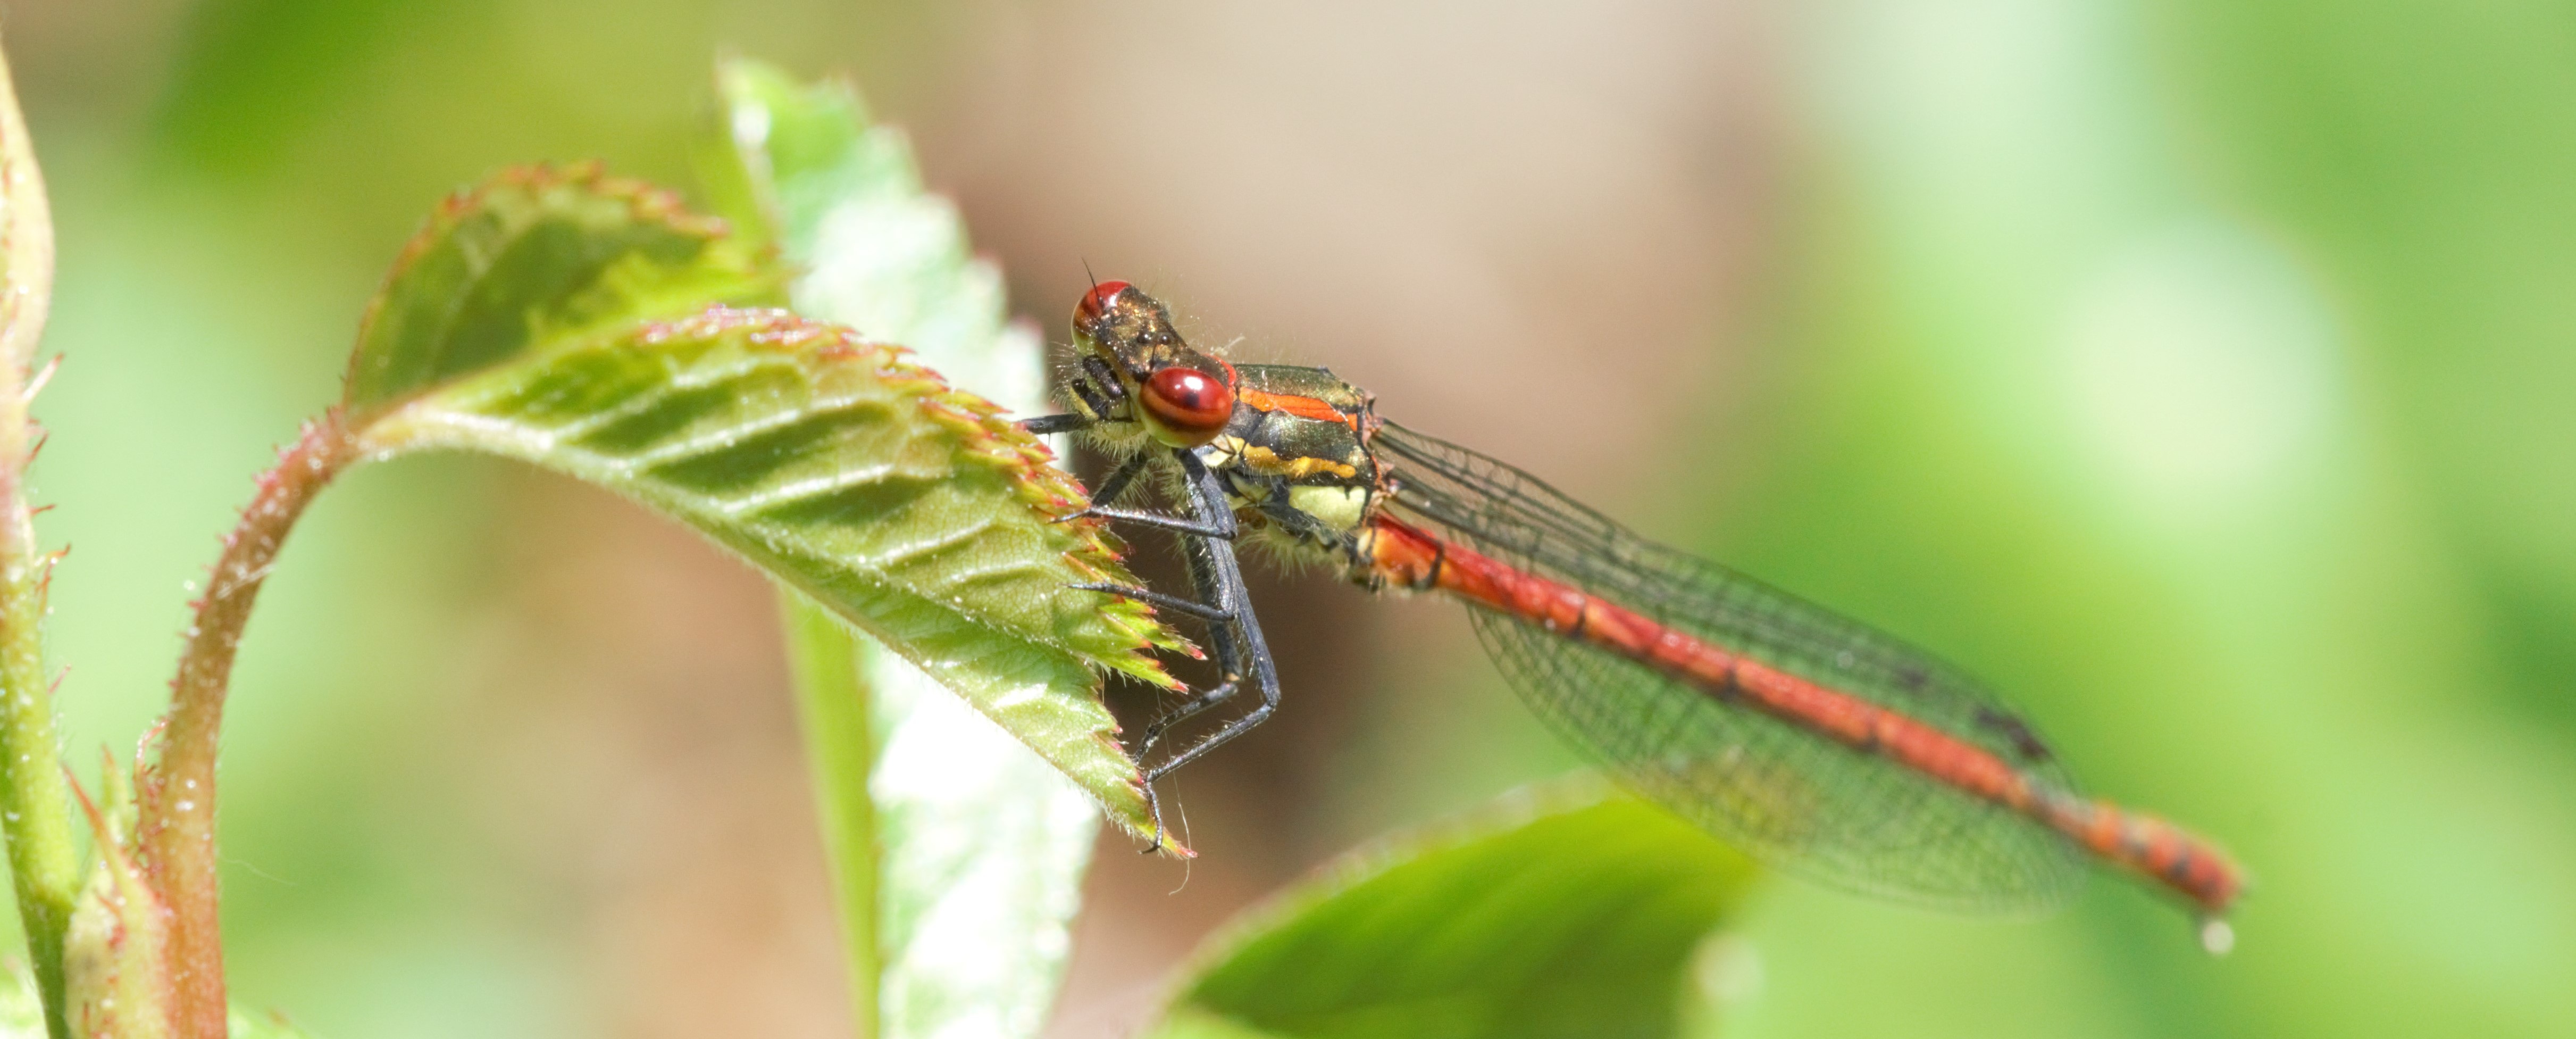
nature, photography, green, insect, macro, fauna, invertebrate, close up, dragonfly, damselfly, macro photography, arthropod, dragonflies, plant stem, dragonflies and damseflies, net winged insects